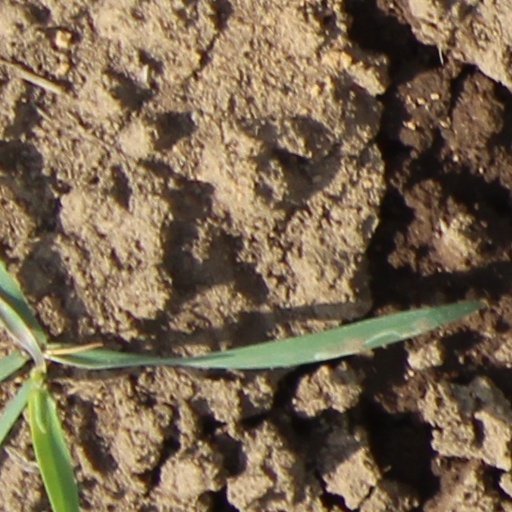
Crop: wheat